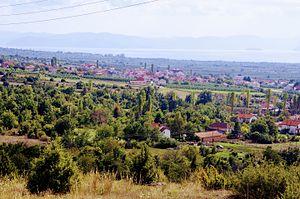
Grntchari est un village du sud-est de la Macédoine du Nord, situé dans la municipalité de Resen. Le village comptait 417 habitants en 2002.